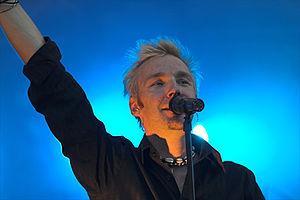
Marko Saaresto est un musicien finlandais, auteur/chanteur du groupe de rock Poets of the Fall. Avant cela, il était le chanteur d'un groupe nommé Playground, qui n'enregistra qu'une démo de onze chansons.